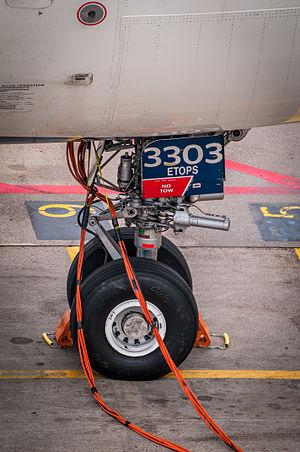
Extended-range Twin-engine Operation Performance Standards est un règlement de l'Organisation de l'aviation civile internationale permettant aux avions commerciaux équipés de deux moteurs d'utiliser des routes aériennes comportant des secteurs à plus d'une heure d'un aéroport de secours, dont notamment les parcours océaniques.